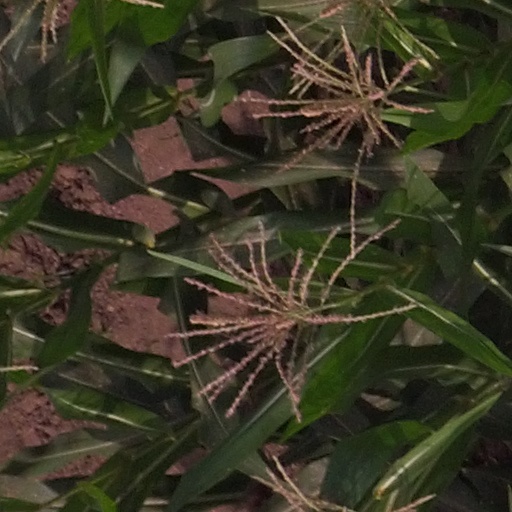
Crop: maize; corn